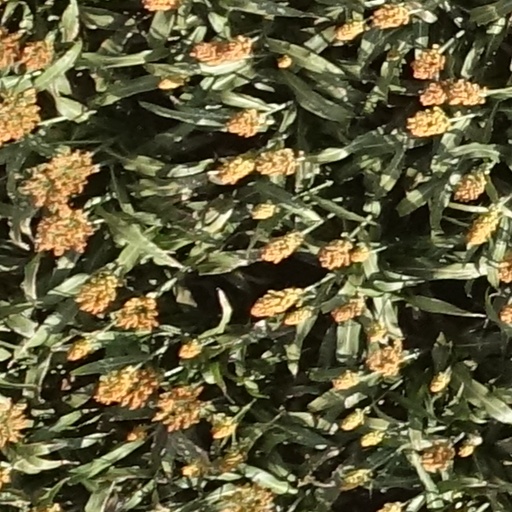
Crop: sorghum